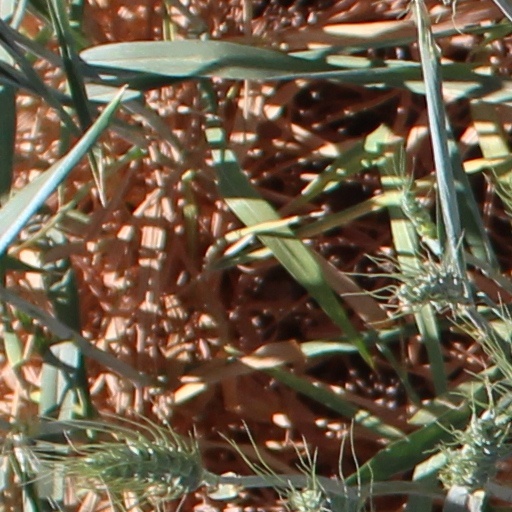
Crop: wheat